Dave Twardzik

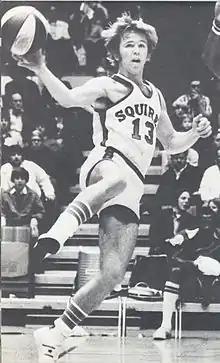

David John Twardzik (born September 20, 1950) is an American former professional basketball player. He was a point guard in both the American Basketball Association (ABA) and the National Basketball Association (NBA). He is best known for being a key starting guard on the Portland Trail Blazers team that won the 1977 NBA Finals.